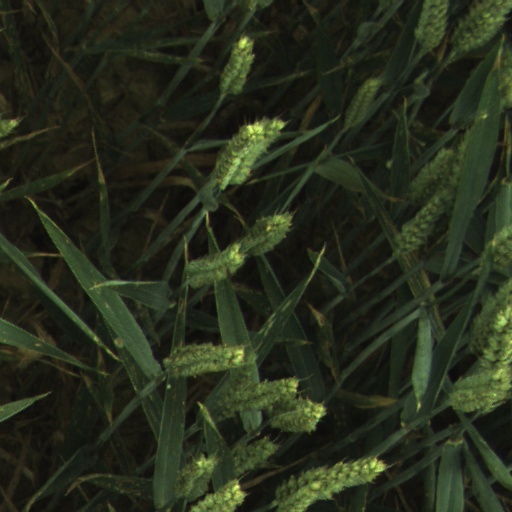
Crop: wheat